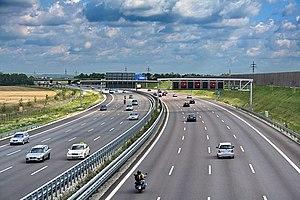
L'autoroute allemande 9 est une autoroute reliant Berlin à Munich via Leipzig et Nuremberg. S'étendant sur une distance totale de 530 kilomètres en direction nord-sud, c'est l'une des axes autoroutiers les plus longues en Allemagne.